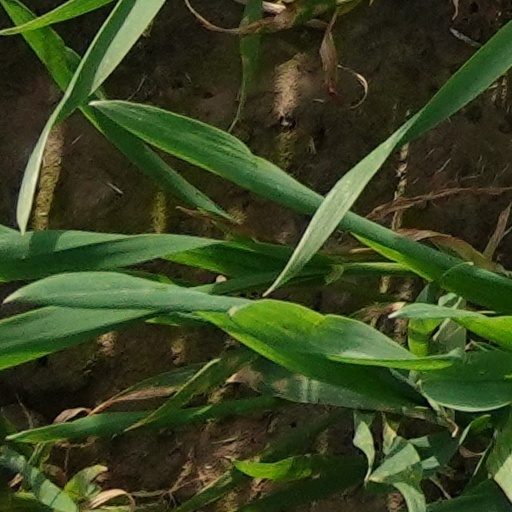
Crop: wheat